David Wiseman

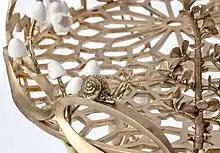
David Wiseman, Bowerbird Table (detail), 2019, courtesy of Wiseman Studio

In 2019, Kasmin Gallery (New York, New York) presented a solo exhibition of Wiseman’s work, titled "Plants, Minerals, and Animals," which featured works reflecting his fascination with the natural world, and global decorative arts traditions. The exhibition presented bronze and terrazzo furniture, a mirror, limited edition wallpaper, and sculptural chandeliers.